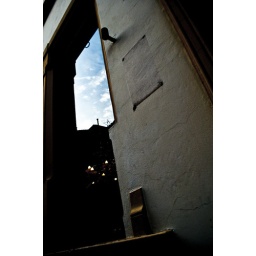
the window in the sky